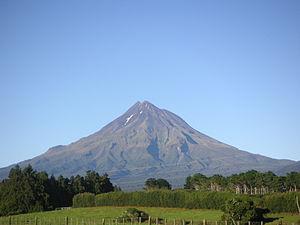
Beauden John Barrett, né le 27 mai 1991 à New Plymouth, est un joueur international néo-zélandais de rugby à XV et de rugby à sept évoluant au poste de demi d'ouverture ou d'arrière.